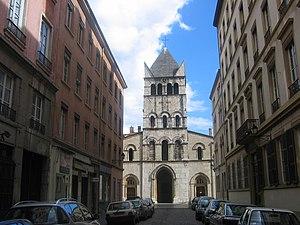
La basilique Saint-Martin-d'Ainay
La basilique Saint-Martin d'Ainay est une ancienne église abbatiale de style roman située dans le quartier d'Ainay, sur la presqu'île de Lyon. Elle est élevée au rang de basilique en 1905.
Ainay est un quartier de la presqu'île de Lyon, dans le 2ᵉ arrondissement, au sud du quartier de Bellecour et de sa place et au nord de la gare de Lyon-Perrache.
La mosaïque des Jeux du cirque est une mosaïque datant de l'Antiquité romaine, découverte en 1806 dans le quartier d'Ainay, à Lyon, l'antique Lugdunum. Elle est aujourd'hui exposée au Musée gallo-romain de Fourvière.
Les martyrs de Lyon est un terme désignant un groupe de chrétiens qui ont subi le martyre à Lugdunum en 177. Ils sont fêtés le 2 juin.